Avara

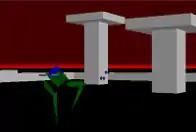
"Avara" gameplay. Near the left is a HECTOR robot.

Players operated a remote-controlled bipedal robot known as a Hostile Environment Combat and Tactical Operations Remote, or HECTOR. The unit's characteristics were customizable, ranging in mass from , and stood about tall. Larger models could hold more weaponry, useful in the game's primary mode as a shooter, but were less maneuverable in combat. The name HECTOR represents a thinly-guised tribute to Hector D. Byrd, Ambrosia's mascot, a female grey parrot.